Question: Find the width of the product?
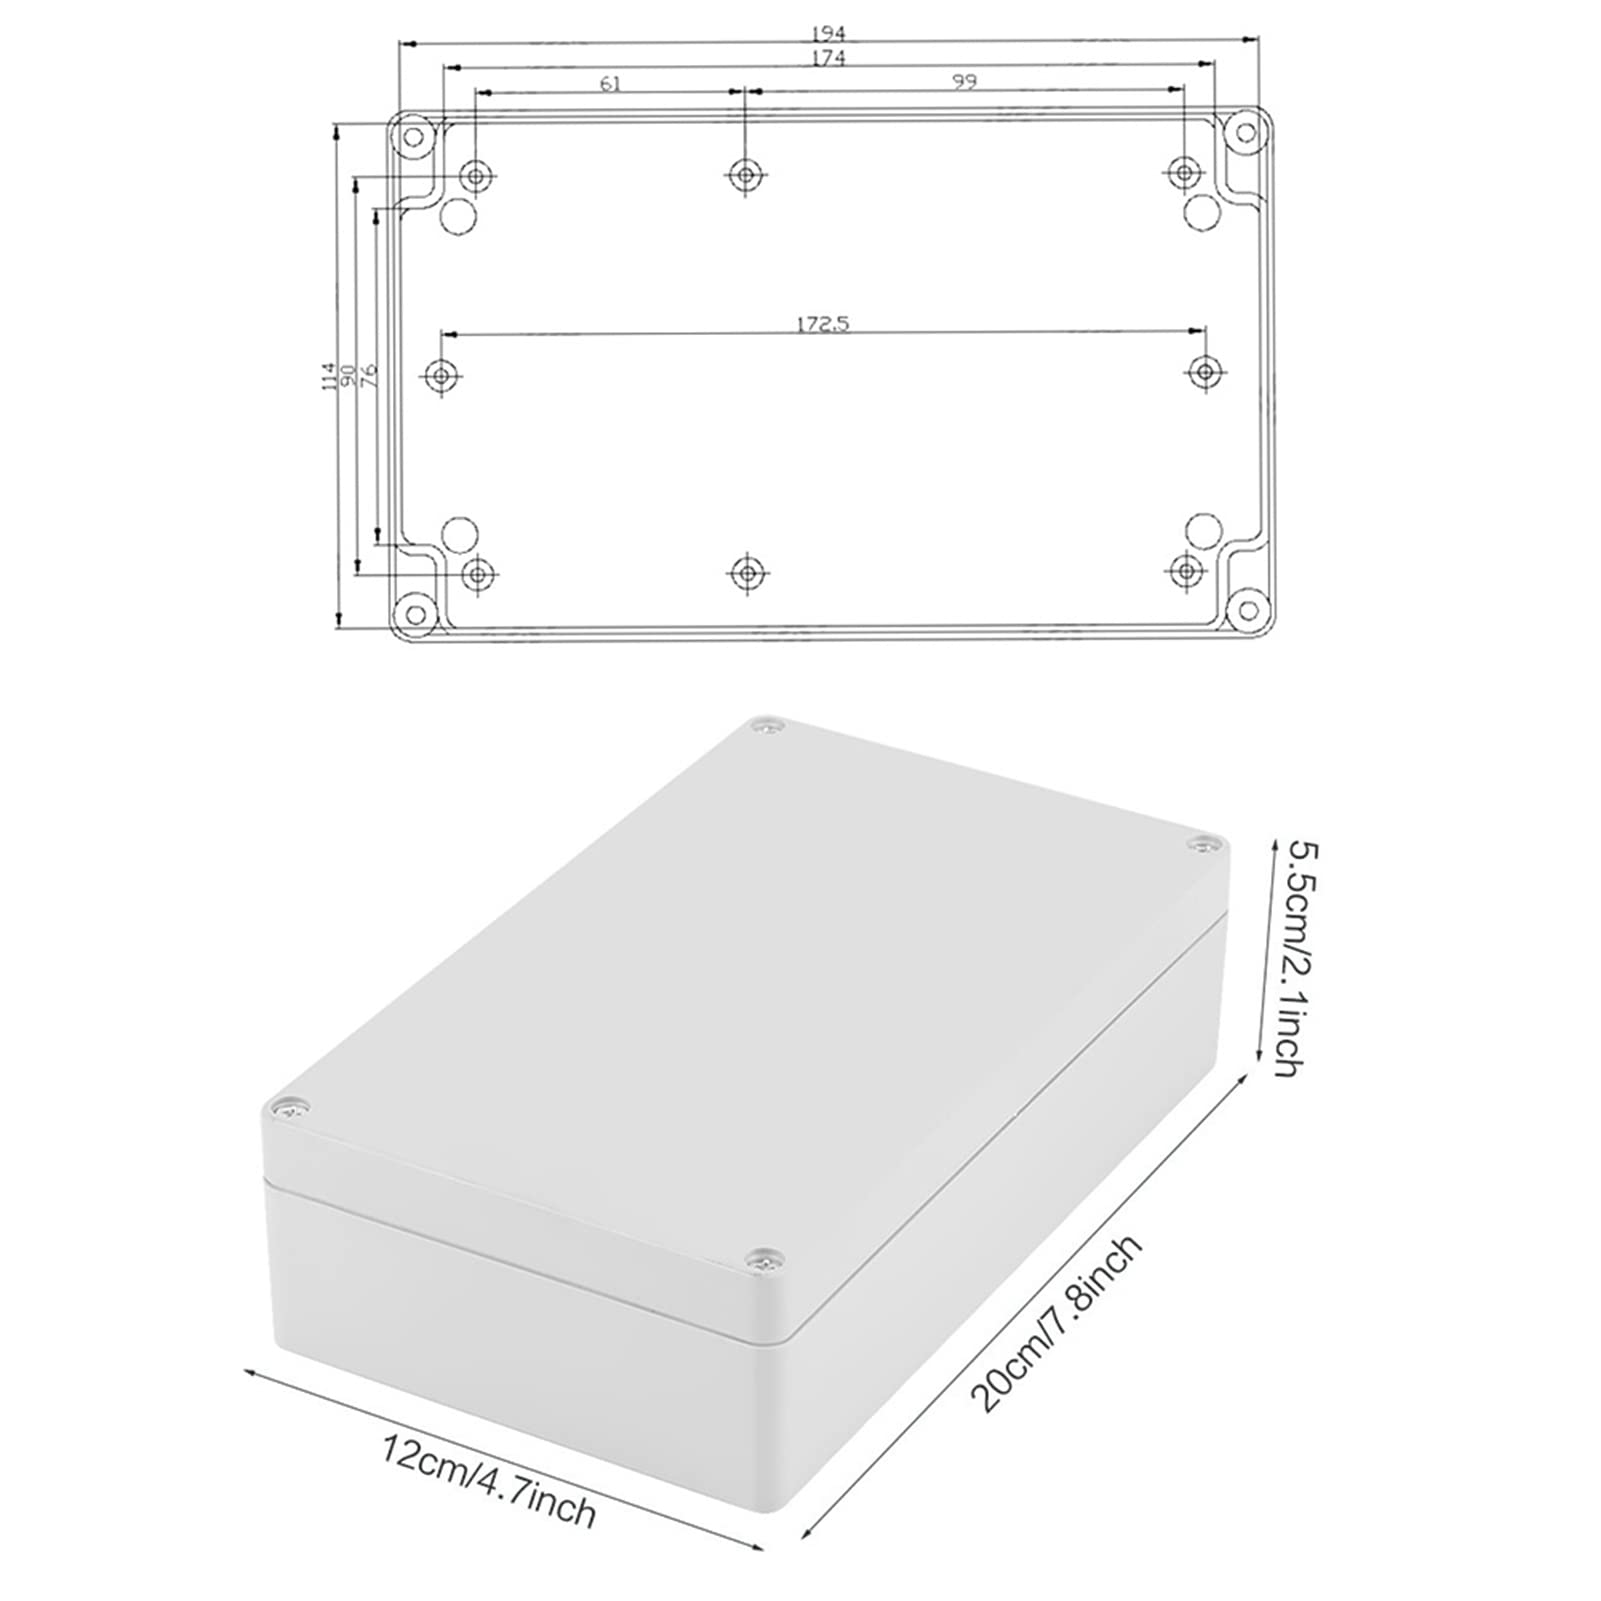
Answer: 12.0 centimetre